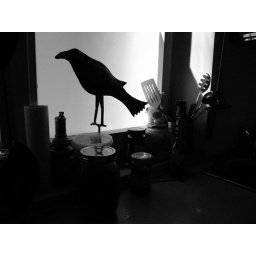
black bird in the kitchen.........